Deforestation by continent

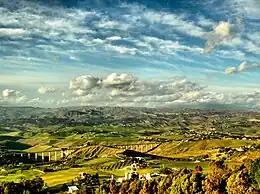
Countryside of central Sicily

Sicily is an oft-cited example of man-made deforestation, practiced since Roman times when the island was made into an agricultural region, and continued to this day. Deforestation gradually modified the climate, leading to a decline in rainfall and the drying of rivers. Today, the entire central and southwest provinces are practically without any forests. This has also affected Sicily's wild fauna, of which little is left in the island's pastures and crop fields.